Seeon Abbey

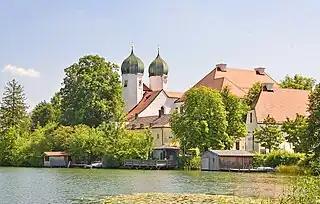
Seeon Abbey, lakeside

Seeon Abbey is a former Benedictine monastery in the municipality of Seeon-Seebruck in the rural district of Traunstein in Bavaria, Germany.